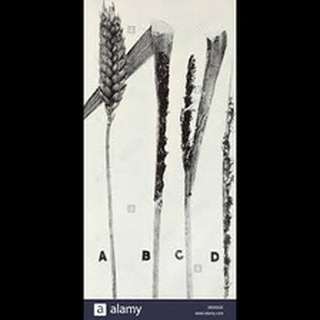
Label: wheat_smut